Thomas Mellon

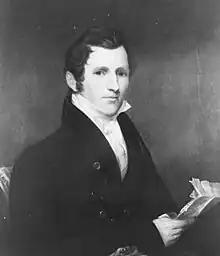
Undated painting of Mellon

After graduation, he obtained work in a Pittsburgh law office, and became clerk for the Allegheny County prothonotary. He was himself admitted to the bar on December 15, 1838, and opened his own law firm, focusing on civil cases.